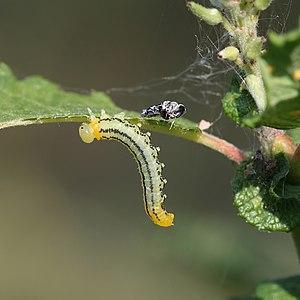
Larve (fausse-chenille) de tenthrède (mouche-scie ou porte-scie) sur Salix aurita.